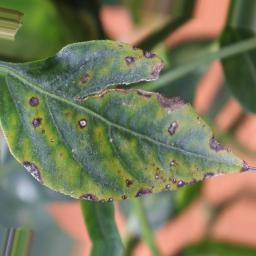
Label: cercospora